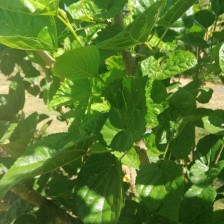
Variety: BlackAustralia